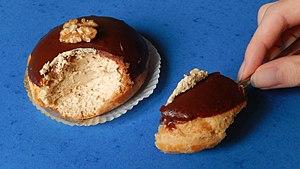
Une «
La noix charentaise est une pâtisserie typiquement charentaise.